Ogro

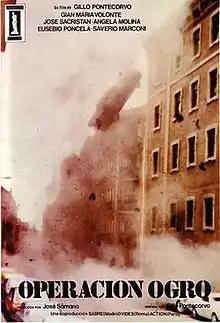
Spanish DVD cover

Operación Ogro is a 1979 Spanish and Italian drama film written and directed by Gillo Pontecorvo.